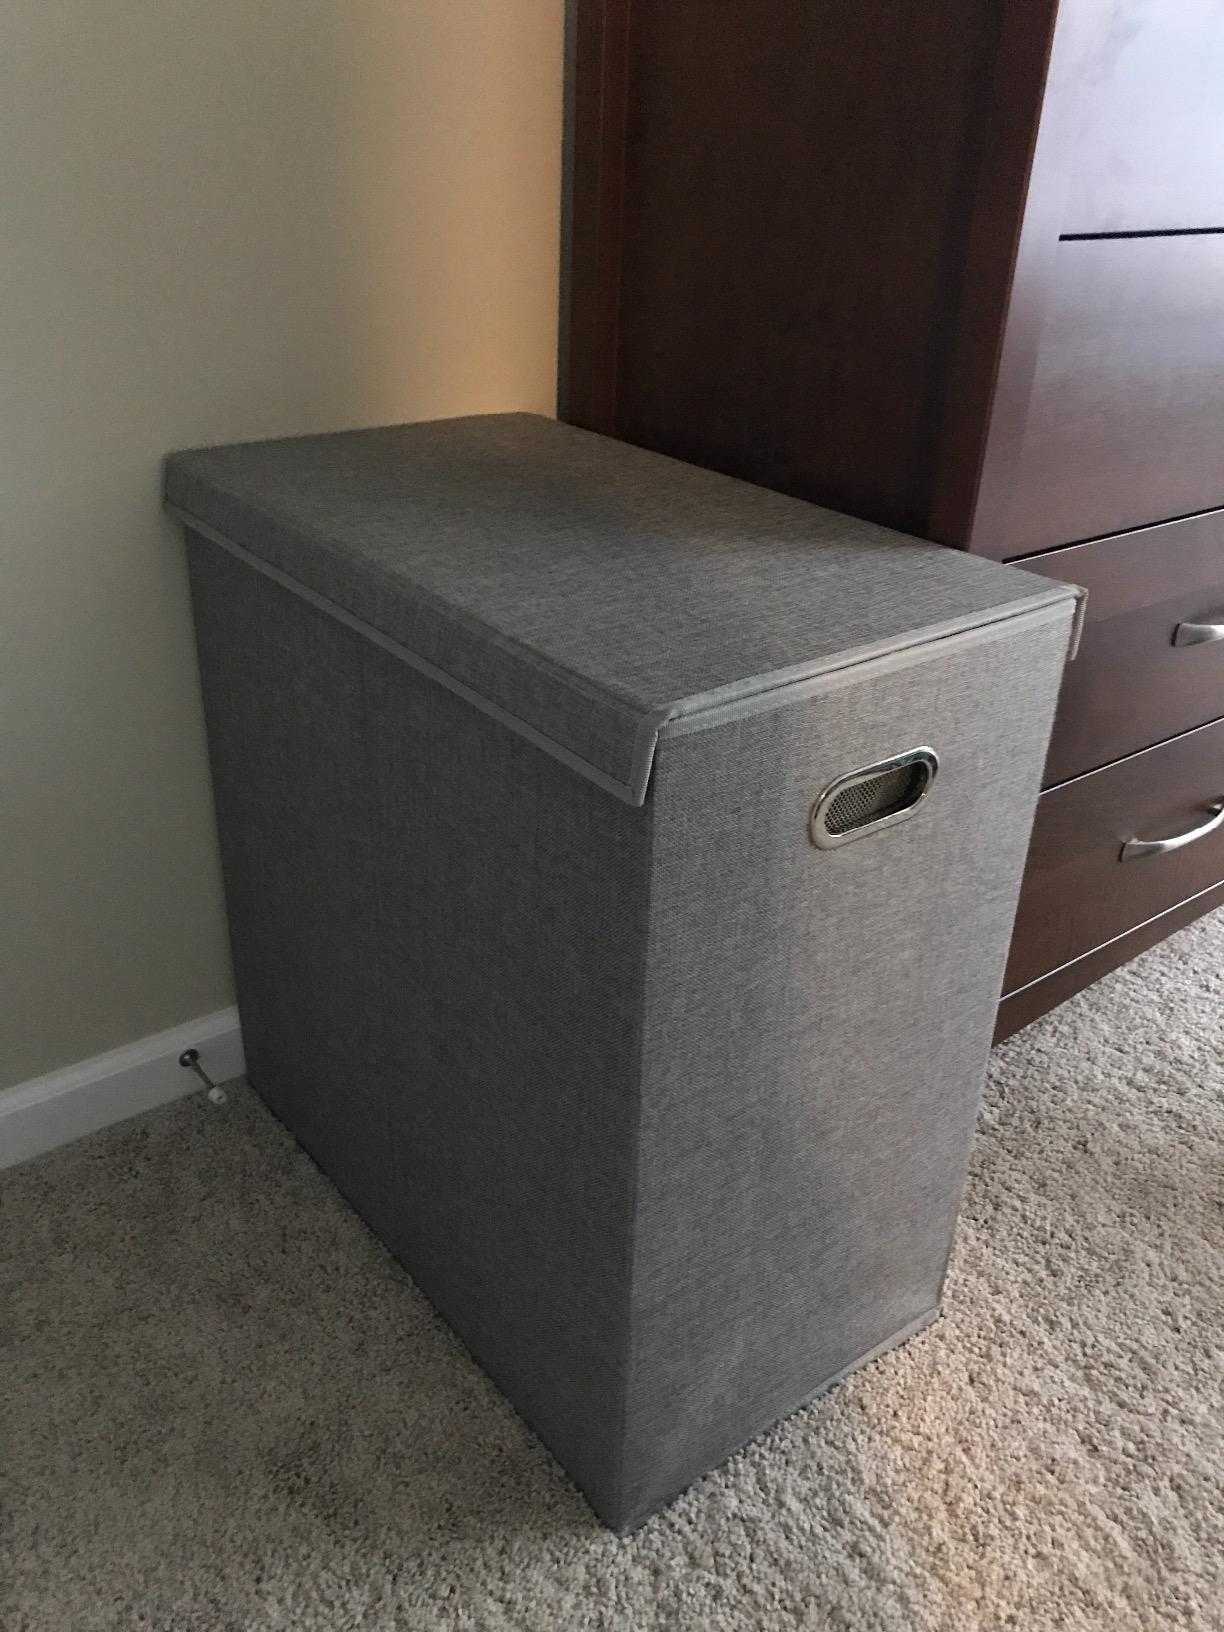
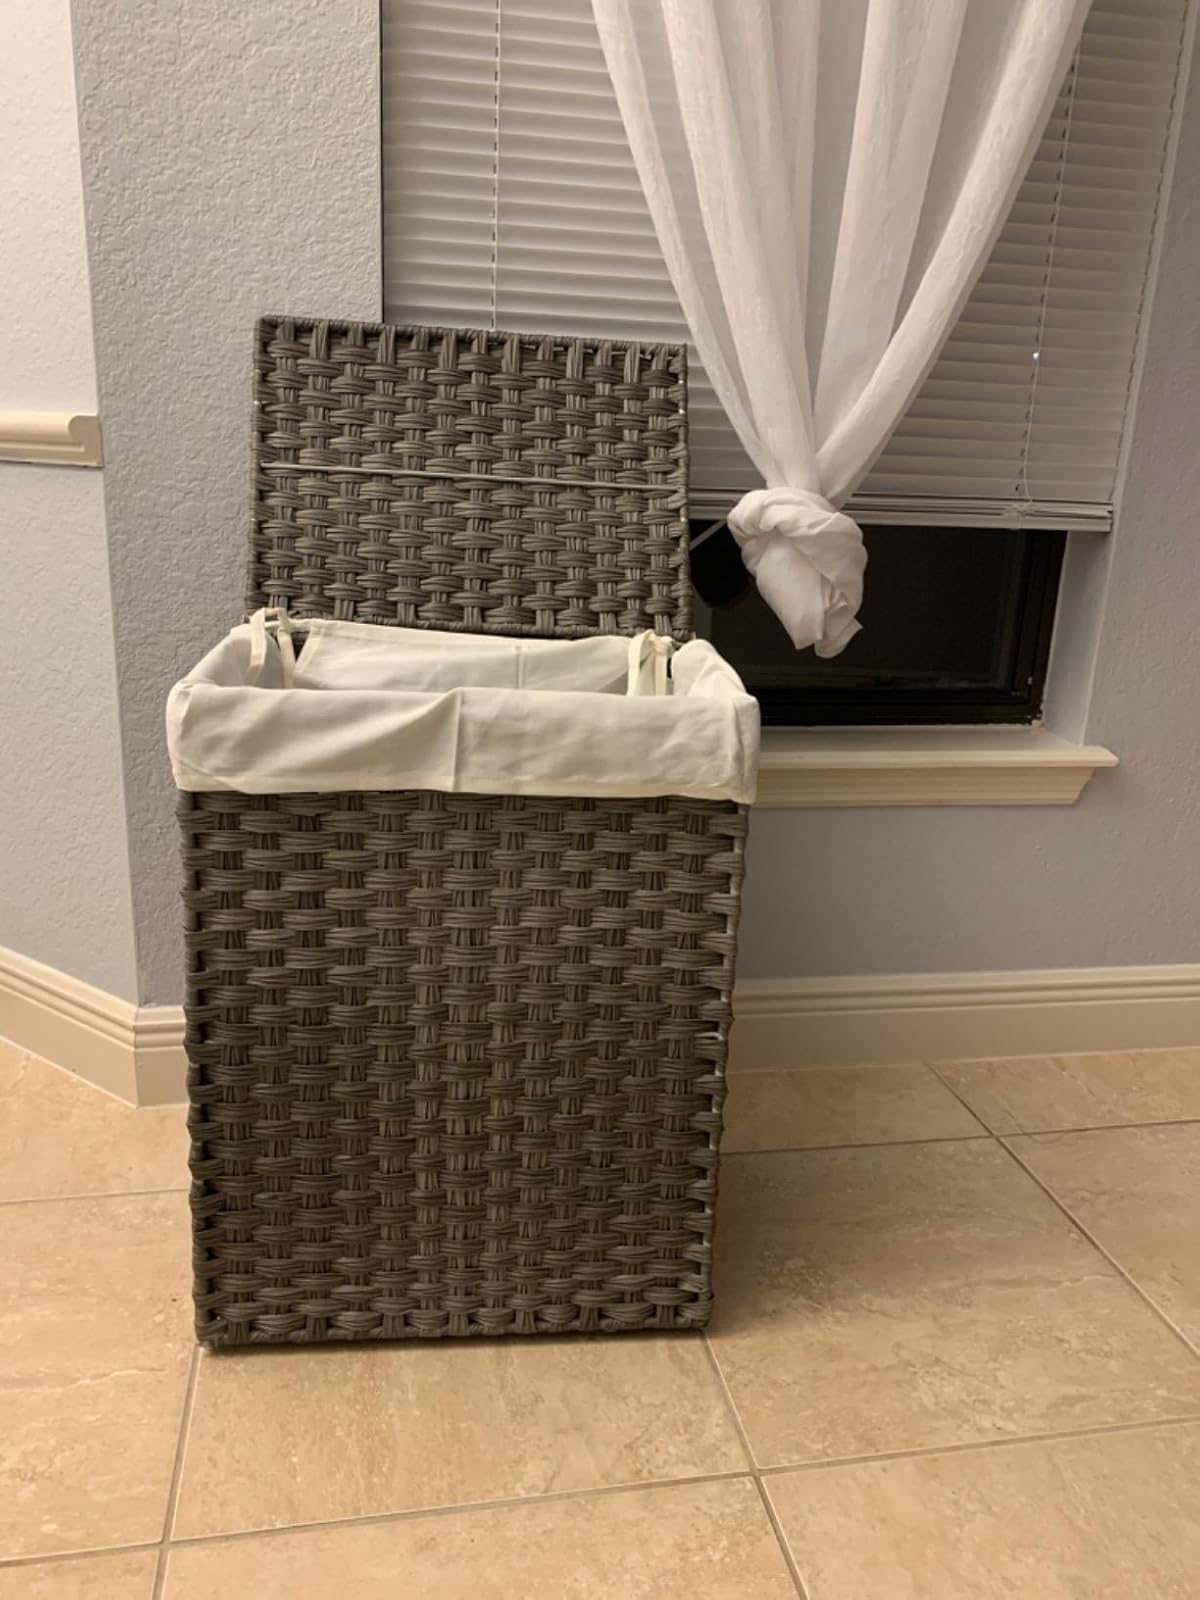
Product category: items_hamper
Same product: no